Blanka Vlašić

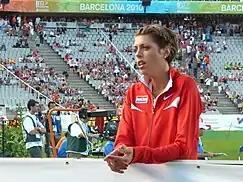
Blanka Vlašić at the 2010 European Championships in Barcelona

On 6 February 2010, Vlašić cleared 2.06 m in Arnstadt, Germany. The victory at the Hochsprung mit Musik added one centimetre to her own personal best and Croatian record and brought her to third on the all-time indoor lists behind Sweden's Kajsa Bergqvist (2.08 m in 2006) and Germany's Heike Henkel (2,07 m in 1992). A month later, she retained her world indoor title in Doha with 2.00 m, winning ahead of Spain's Ruth Beitia and USA's Chaunté Lowe, both jumping 1.98 m. Through the outdoor season, she wins the first edition of the IAAF Diamond League by winning the seven meetings in the event. She and her main rival of the season Chaunté Lowe both led the circuit. Vlašić cleared 2.00 m on six out of seven occasions in the circuit.